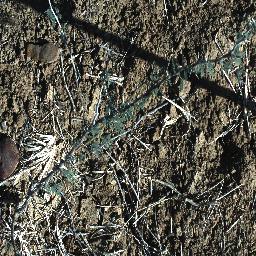
Label: negative